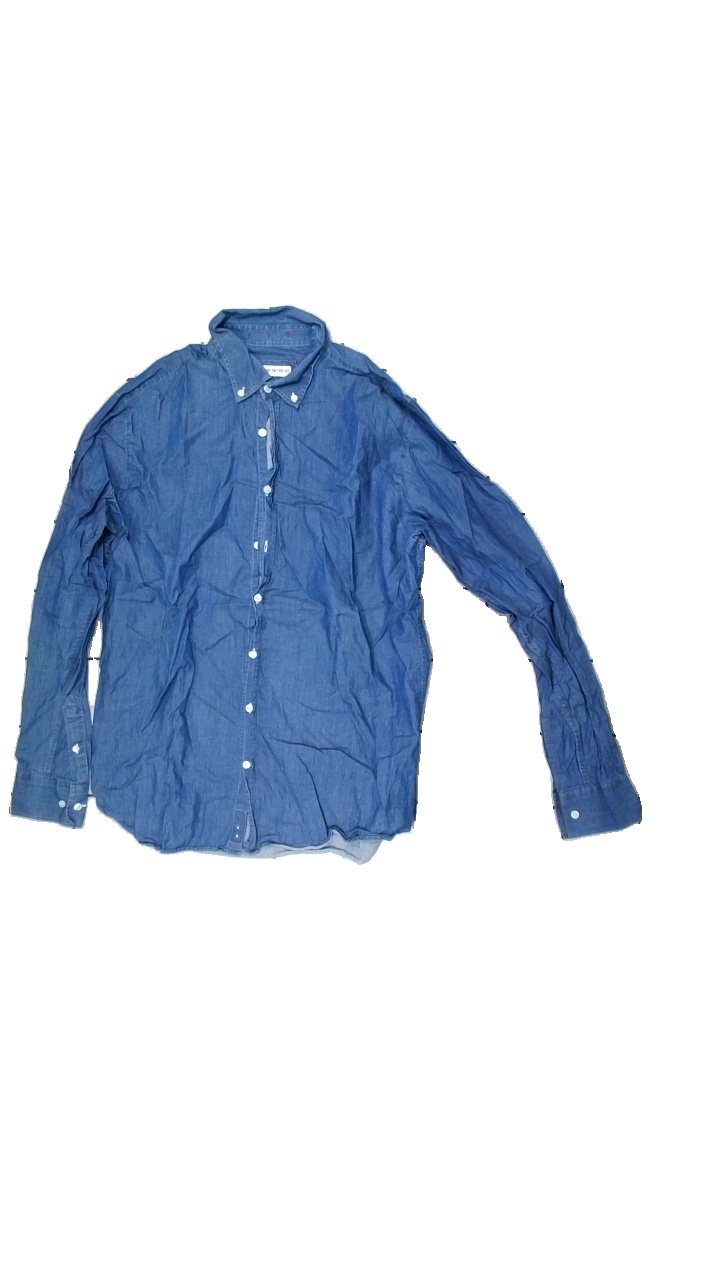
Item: Shirt (Men)
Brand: The Shirt Factory 42
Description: Blue jean shirt
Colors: Blue
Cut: Regular
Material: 100% Cotton
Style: Denim
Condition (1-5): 5
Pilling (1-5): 5
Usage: Reuse
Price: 50-100